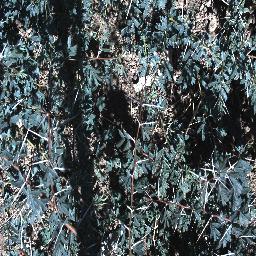
Label: prickly_acacia